Olive Ashworth

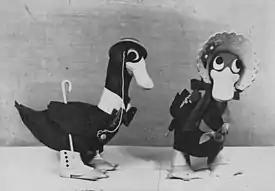
Two soft toys created by Olive Ashworth

Ashworth's works are held in the collections of the National Gallery of Australia (including Aquarelle, Mushroom coral, and Reef fantasy), and the Queensland Art Gallery (includes Design for Coral garden, Design for Reef fantasy, Design for Queensland, and Great Barrier Reef neck tie).